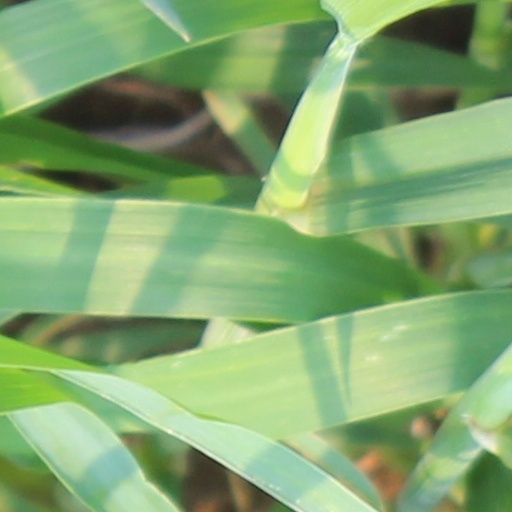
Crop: wheat